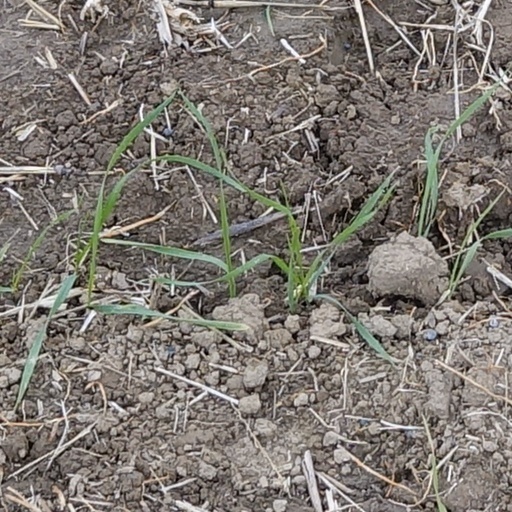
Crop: wheat